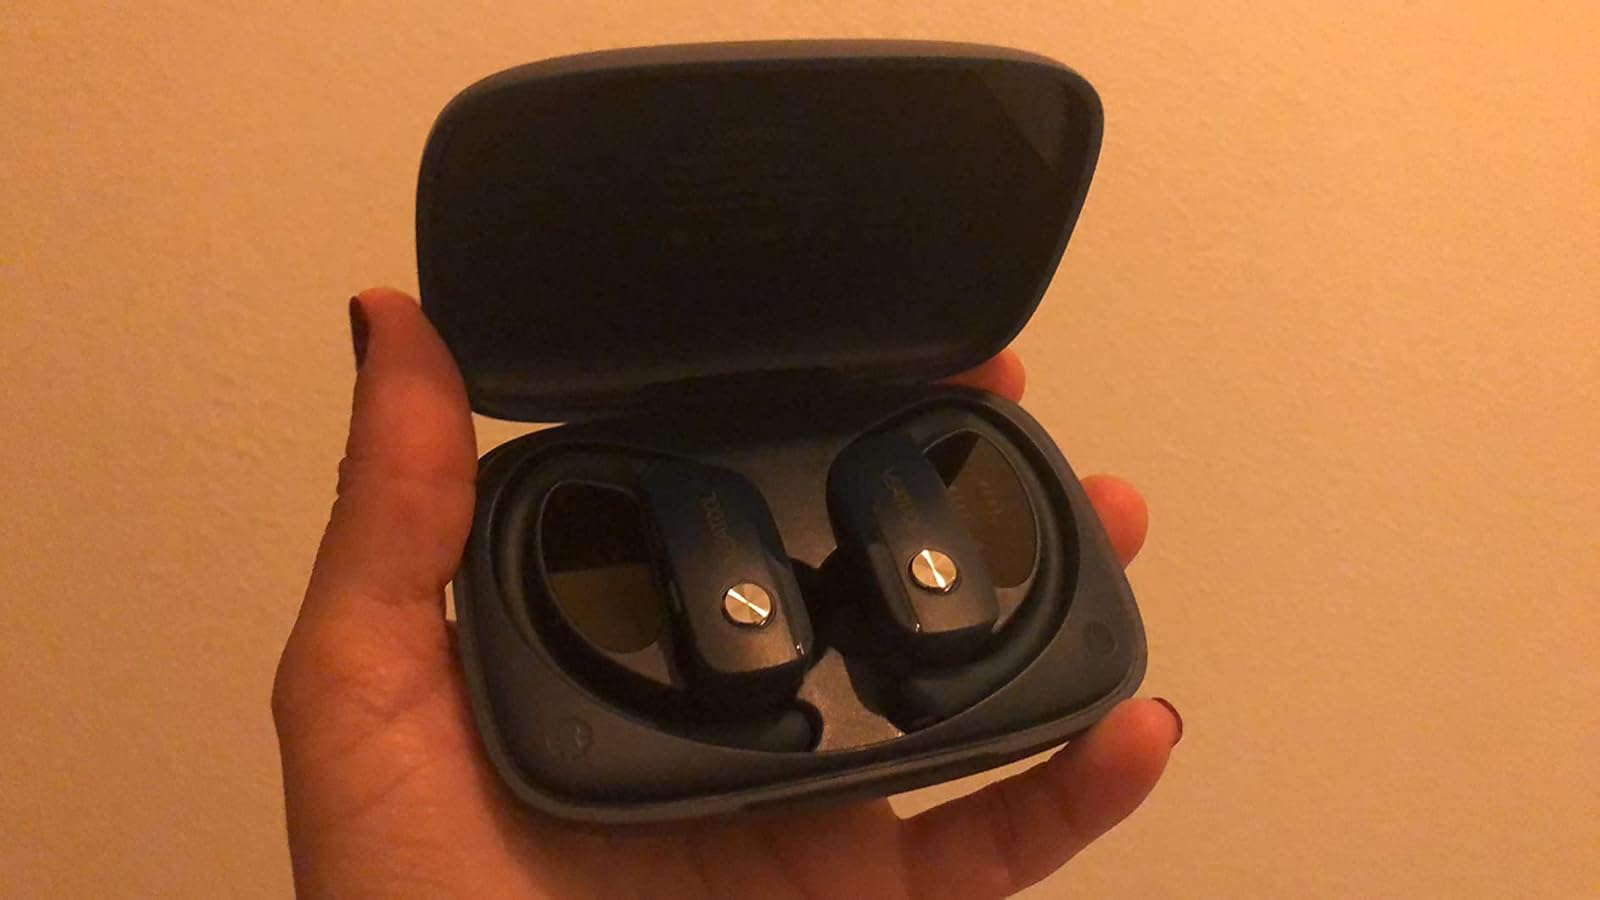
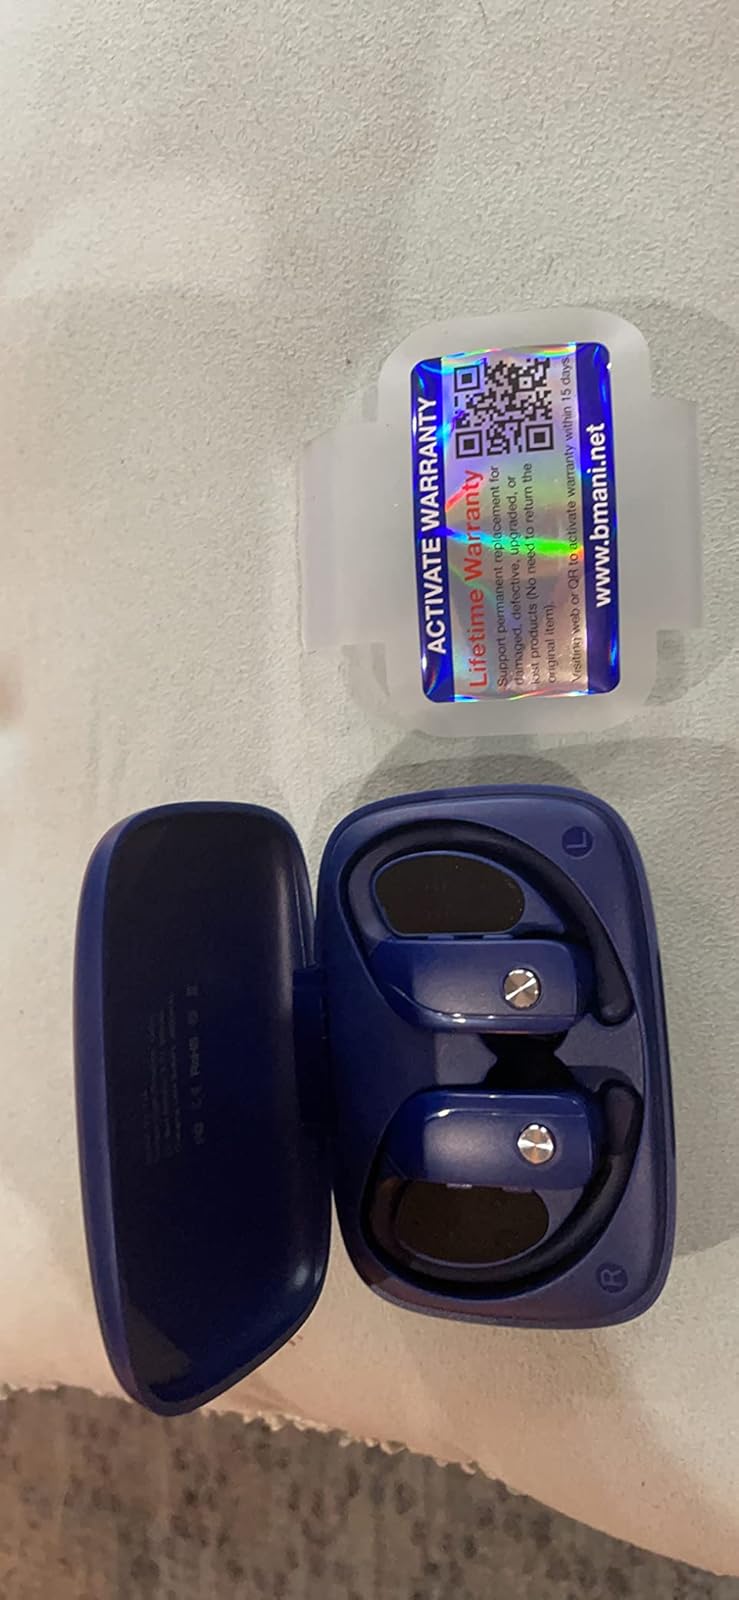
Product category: earbuds
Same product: no